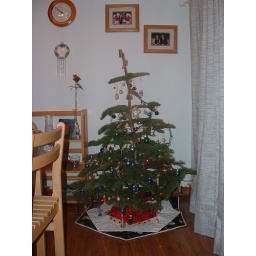
Little tree of 2005 in the kitchen